Jaane Kahan Se Aayi Hai

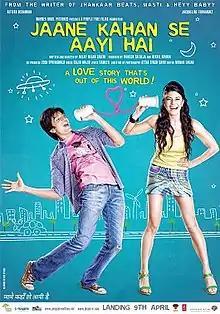
Theatrical release poster

Jaane Kahan Se Aayi Hai is a 2010 Indian Hindi-language science fiction romance film directed by Milap Zaveri. It stars Riteish Deshmukh, Jacqueline Fernandez, Sonal Sehgal and Ruslaan Mumtaz in lead roles. It was released on 9 April 2010 to mixed reviews from critics.